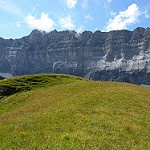
Scene: Outdoor